Flückigersee

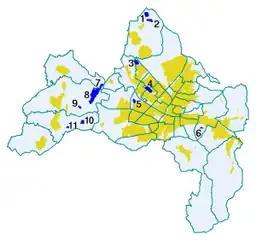
Lakes in the urban area of Freiburg im Breisgau. Location of the Flückigersee (4) in the district of Freiburg

The Flückigersee (English: Lake Flückiger) is a 10-hectare lake in the Freiburg district of Betzenhausen.